Krishna railway station

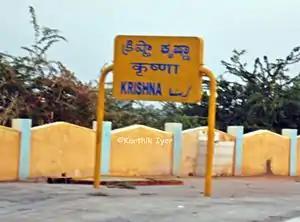
Krishna station sign

Krishna Railway Station is located in Narayanpet district of Telangana and falls under the jurisdiction of Guntakal railway division of South Central Railway zone. The station forms a part of and Munirabad section. Neighbourhood stations are Chegunta, Saidapur, Yadlapur. Nearby major railway station is Secunderabad Junction another nearby major railway station is Raichur and airport is Rajiv Gandhi International Airport. A total of 16 express trains stop at this station. It is an important station for people in rural areas of neighbouring small villages such as Chegunta, Yadlapur. A lot of native Telugu people of this area are migrated to neighbouring Maharashtra they visit their native villages occasionally.